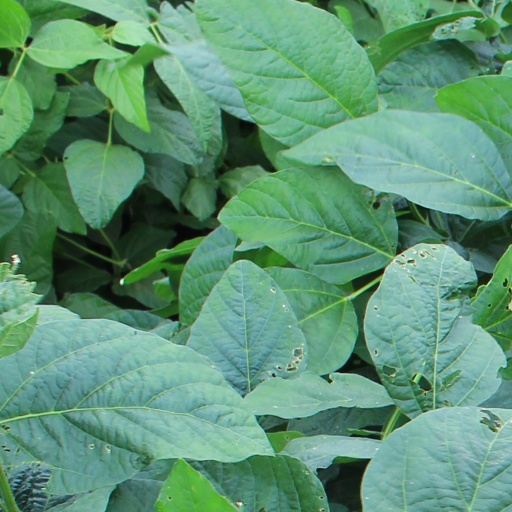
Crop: soybean